1531 Lisbon earthquake

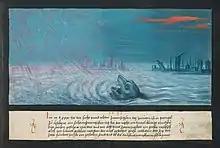
A depiction of the 1531 Lisbon earthquake in the "Augsburg Book of Miracles", c. 1550s

The earthquake was followed by several strong aftershocks, and fear of another earthquake was intense. Mass hysteria accompanied by all manner of religious demonstrations (donations, pilgrimages, sermons, etc.) was felt through the Kingdom. The events that followed are closely compared to those following the 1755 earthquake, from the King taking refuge in tents, in Palmela, to the religious and civil repercussions and the response of the State.